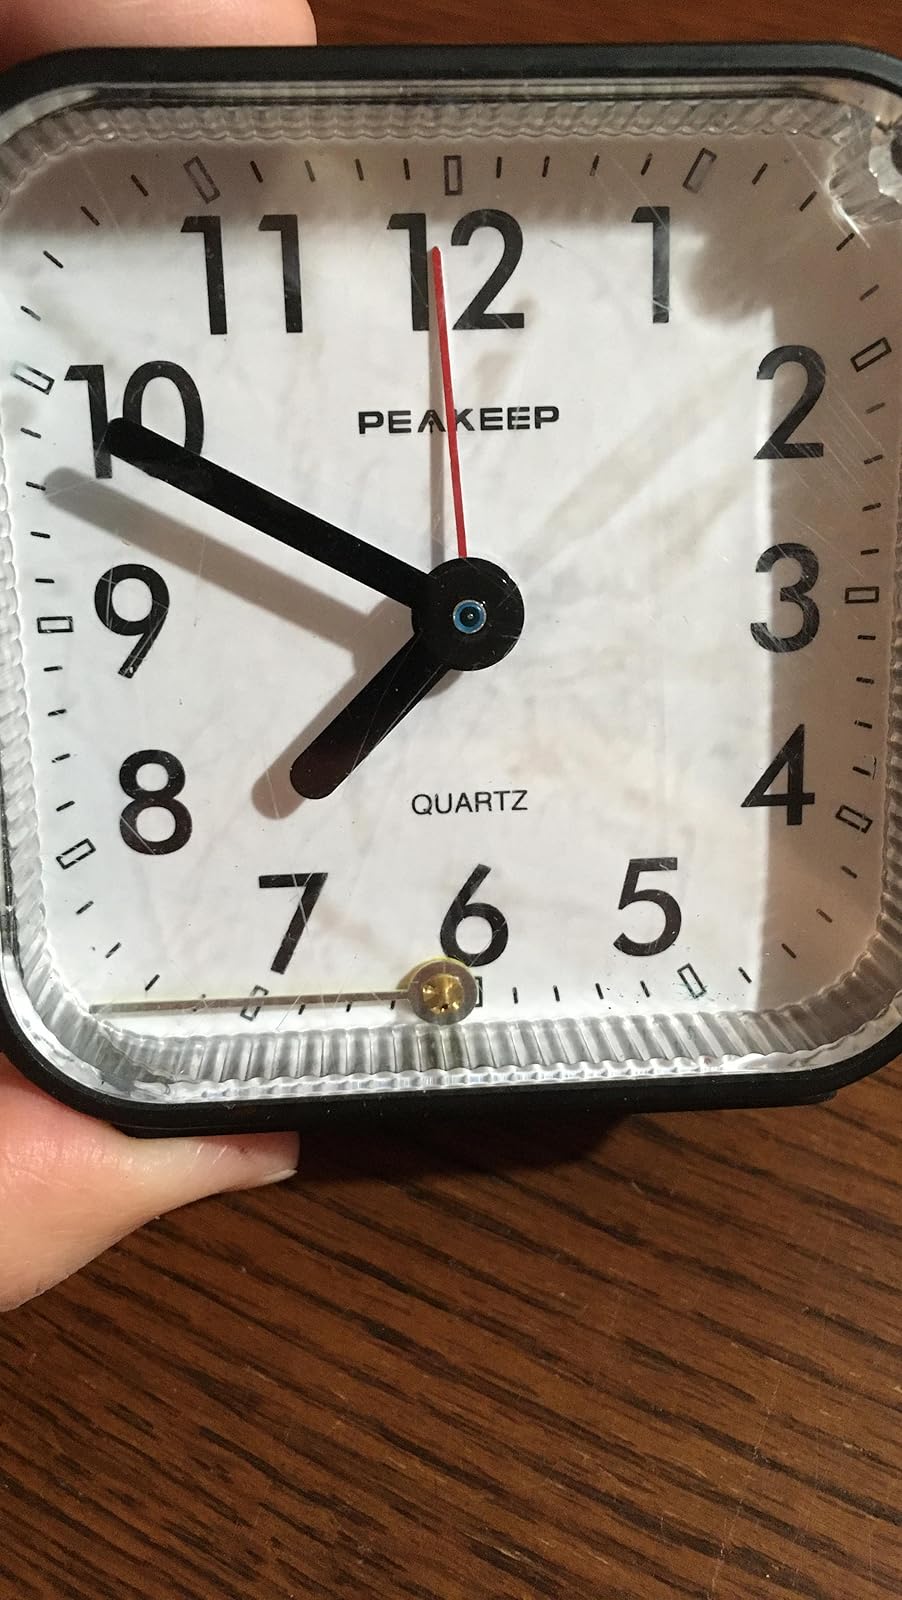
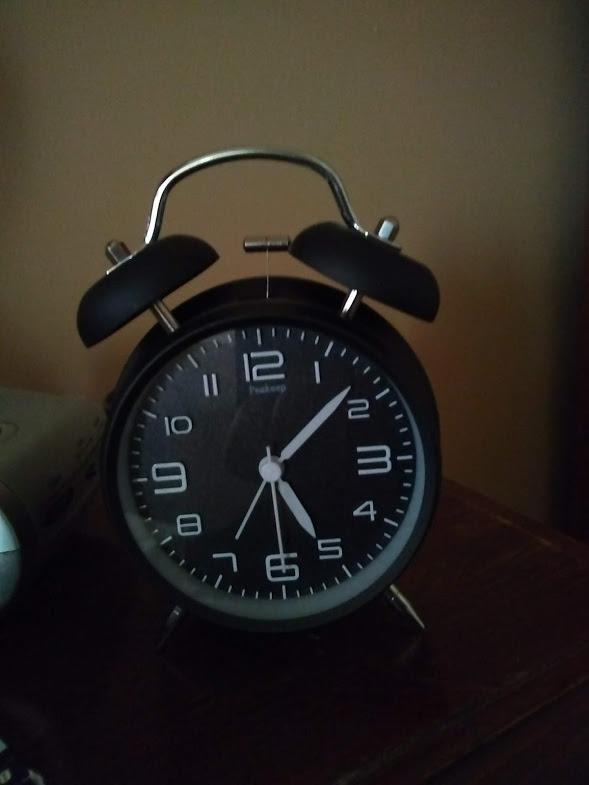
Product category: clock
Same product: no